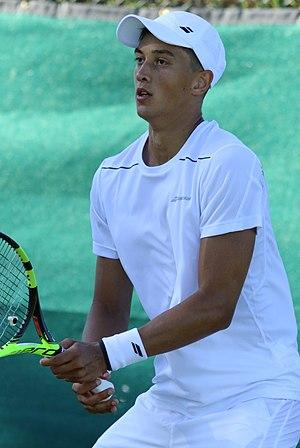
Antoine Hoang, né le 4 novembre 1995 à Hyères, est un joueur de tennis français, professionnel depuis 2013.